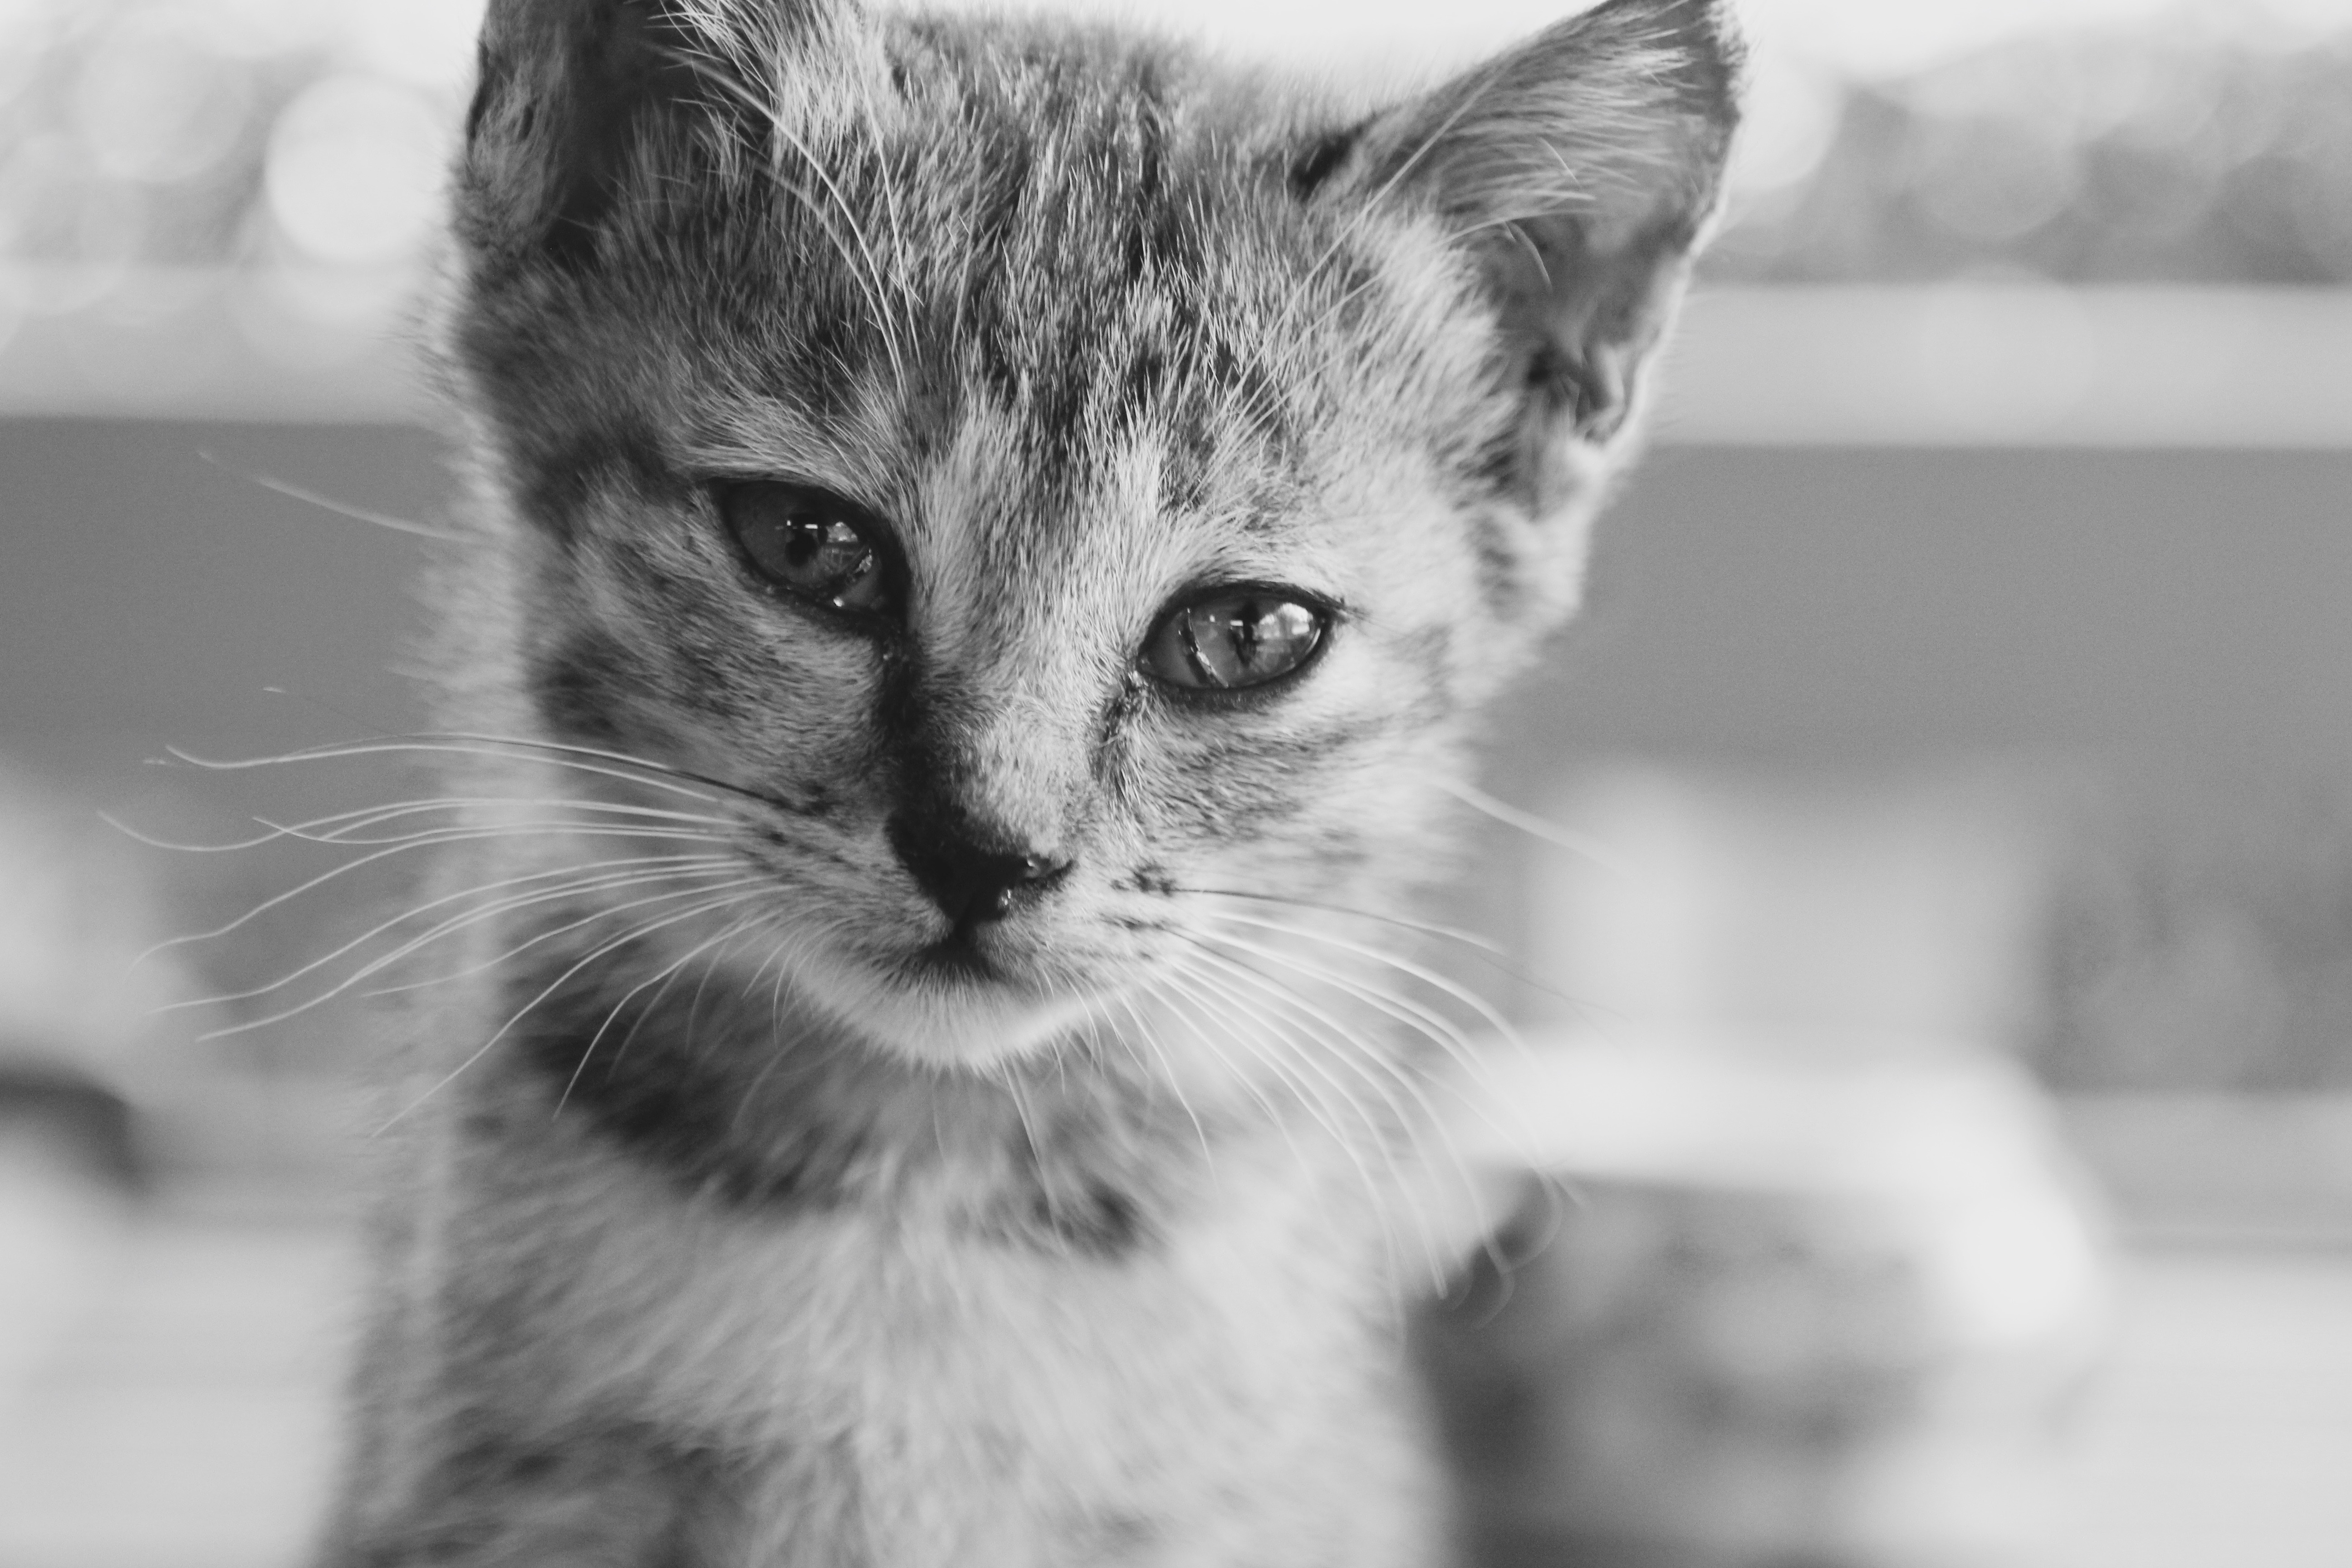
black and white, white, sweet, animal, cute, pet, kitten, cat, mammal, monochrome, close up, nose, whiskers, adidas, vertebrate, attention, domestic cat, snuggle, young animal, young cat, cat baby, baby cats, small cats, cat family, european shorthair, monochrome photography, small to medium sized cats, cat like mammal, domestic short haired cat